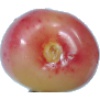
Label: cherry_rainier